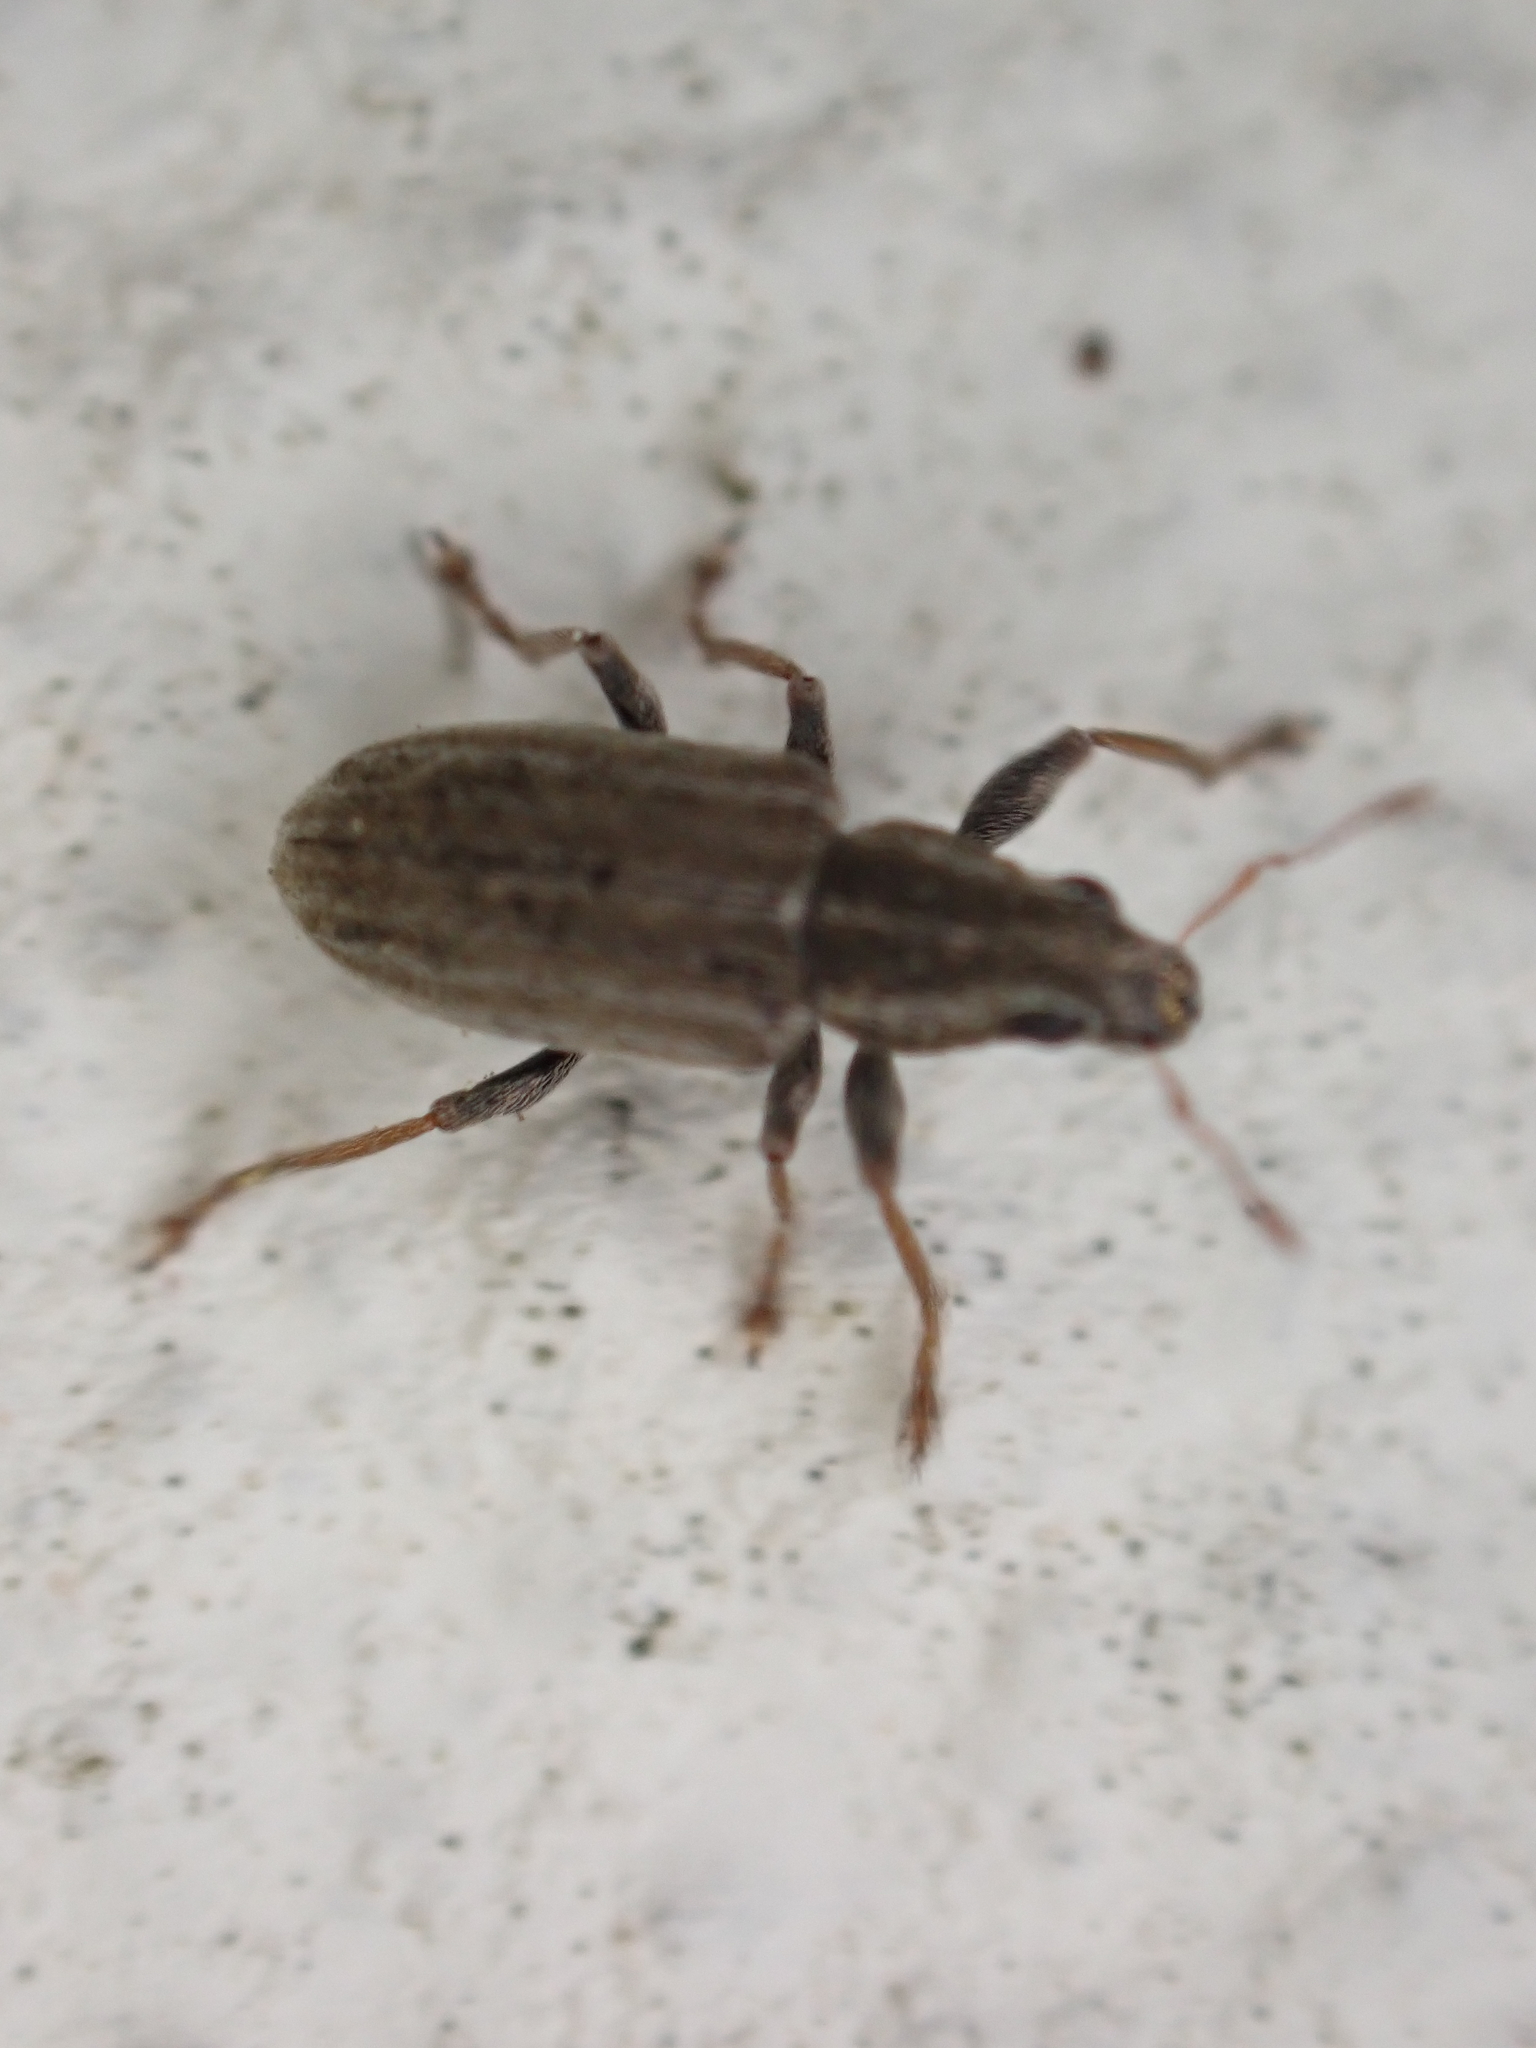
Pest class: pea_leaf_weevil